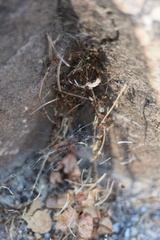
Species: Lactrodectus_hesperus